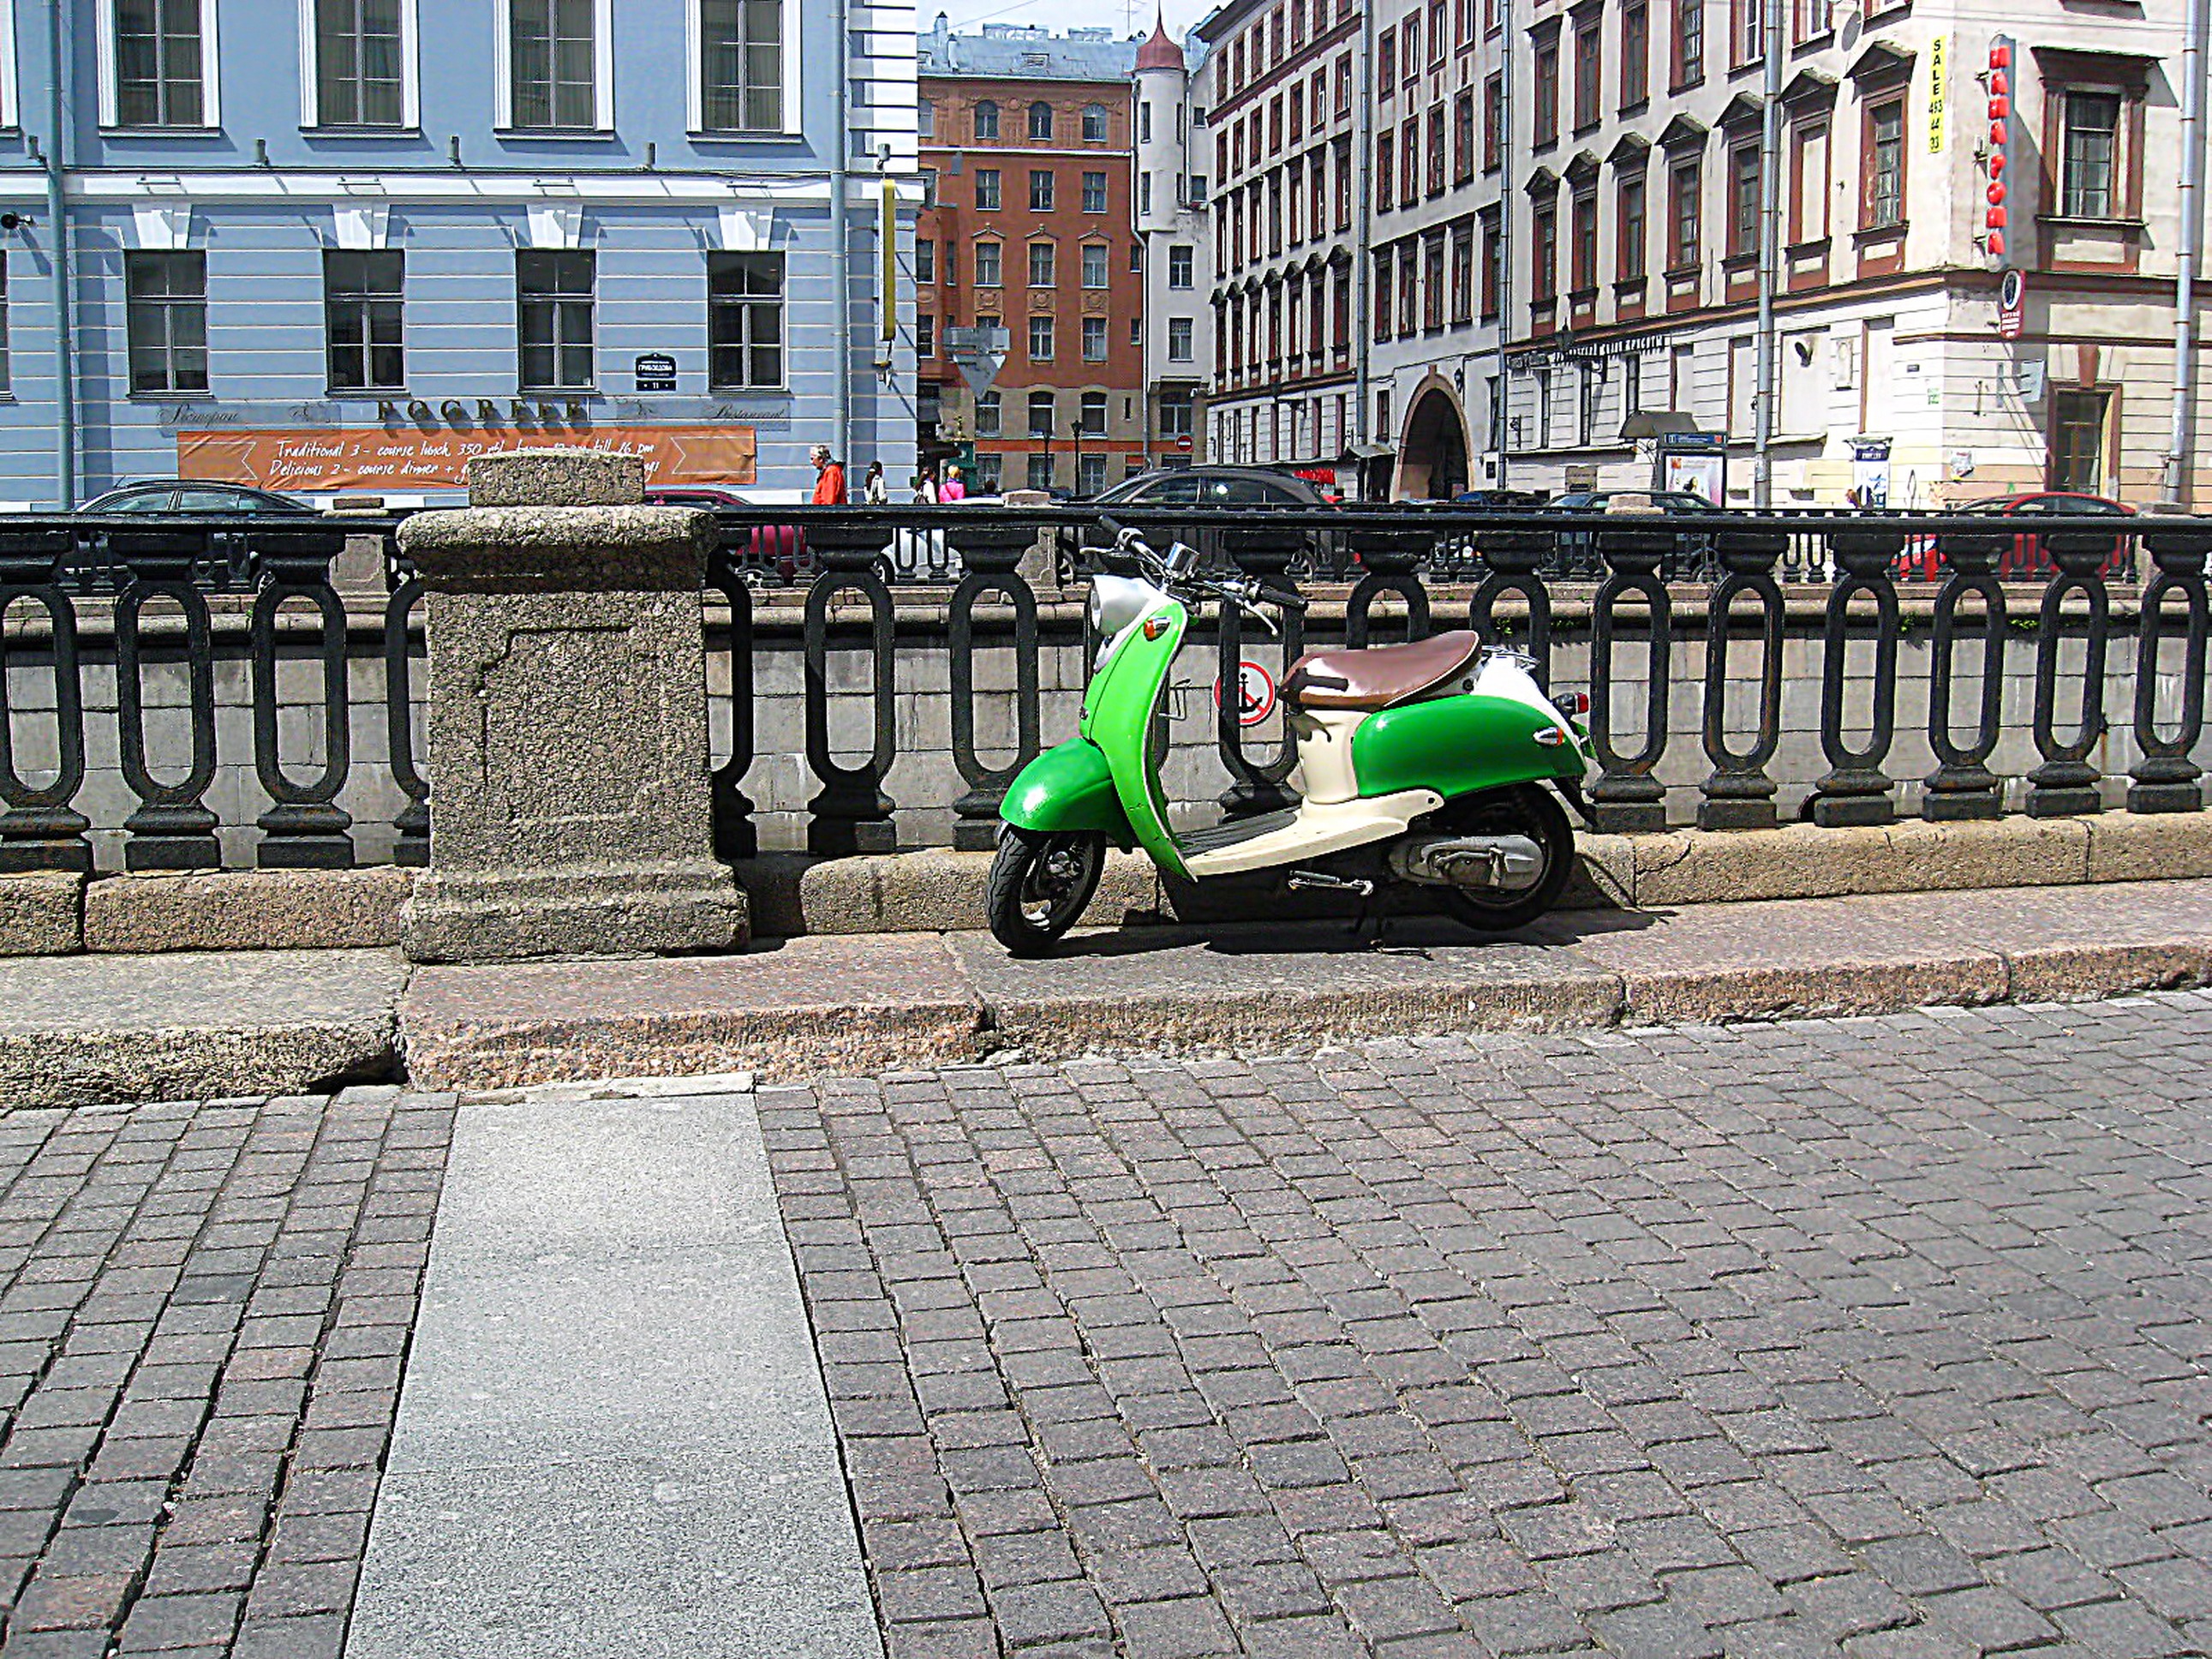
pedestrian, fence, road, street, sidewalk, city, asphalt, walkway, green, vehicle, lane, waterway, peter, scooter, infrastructure, town square, russia, pedestrian crossing, road surface, urban area, human settlement